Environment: real
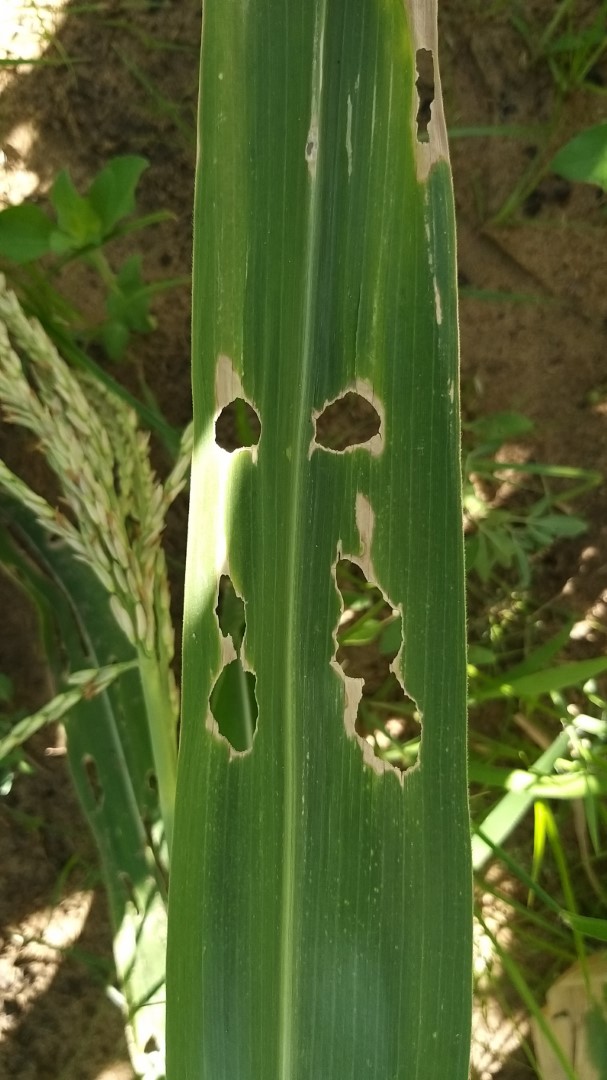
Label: fall_armyworm